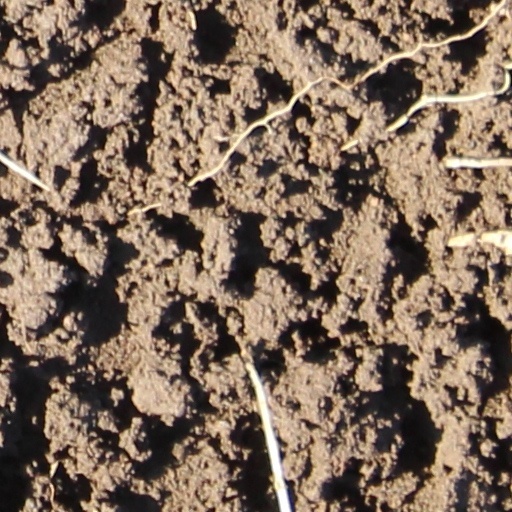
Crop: wheat